Deir el-Bahari

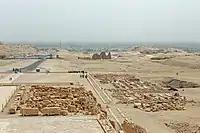
General view of Deir el-Bahari from the Temple of Hatshepsut towards the Nile valley

Archaeological exploration in Deir el-Bahari began ramping up in the late 19th century. Édouard Naville's excavations from 1893 to 1906, sponsored by the Egypt Exploration Fund, revealed both Hatshepsut's temple and Mentuhotep II's complex. This was followed by Herbert Winlock's Metropolitan Museum of Art expeditions (1911-1931), which unearthed significant finds, including statues of Hatshepsut and Thutmose III and caches of ritual objects. The Polish Centre of Mediterranean Archaeology began extensive restoration work in the 1960s, stabilizing Hatshepsut's temple and recovering Thutmose III's largely destroyed shrine. Meanwhile, the sites significance as a necropolis continued into the Ptolemaic Period, when parts off Hatshepsut's temple were reused for cults of Imhotep and Amenhotep, Son of Hapu. Deir el-Bahari's rich history reflects its role as a sacred landscape where kings and priests were memorialized, divine legitimacy was protected, and Theban religious traditions flourished across changing dynasties.